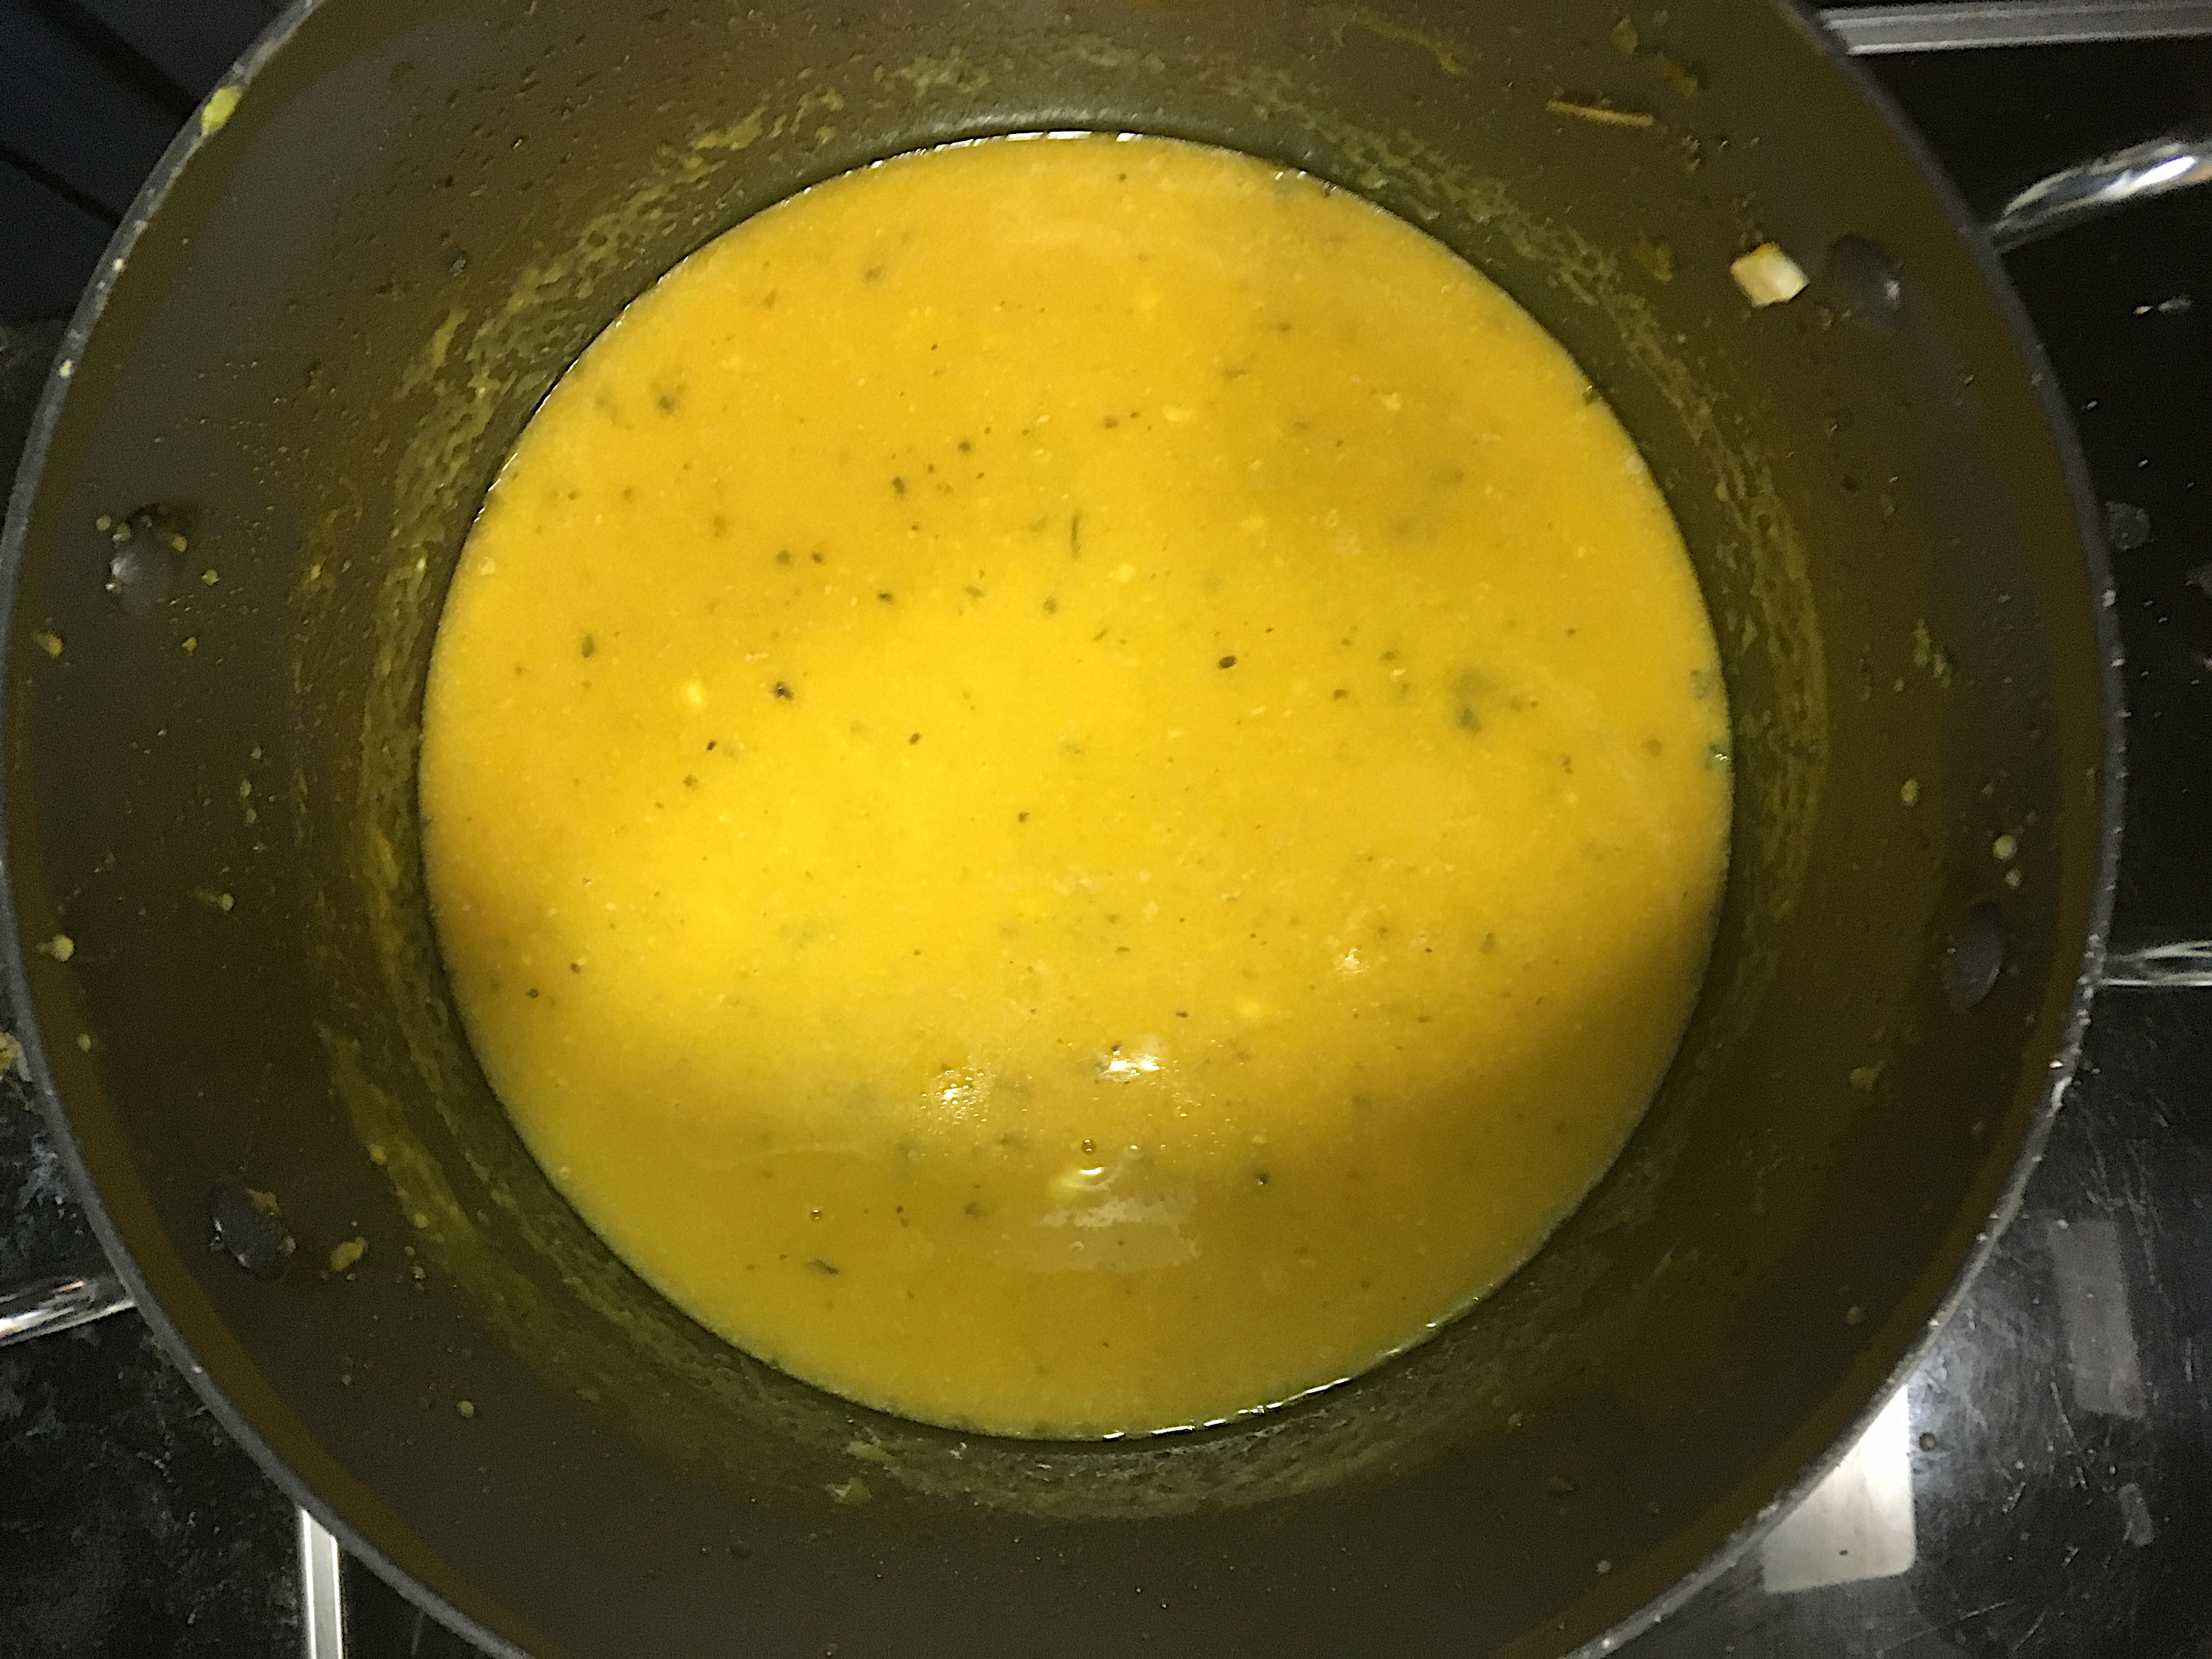
plant, dish, meal, food, produce, breakfast, soup, roux, flowering plant, gravy, land plant